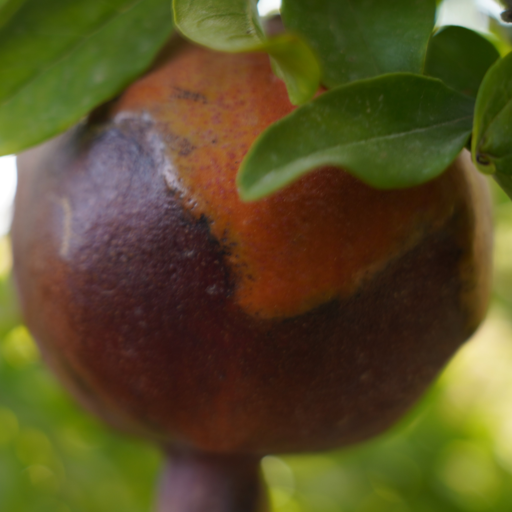
Label: Colletotrichum spp